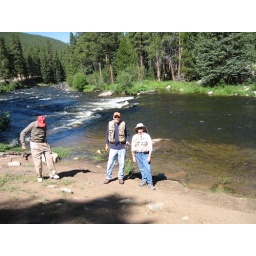
Ed, Ron and Vivian standing in front of fishing hole across from LodgePole Camp ground